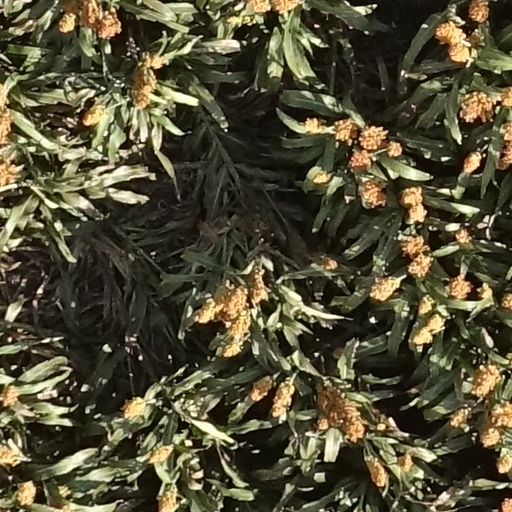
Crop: sorghum